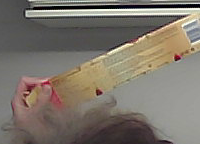
Product: toblerone_white